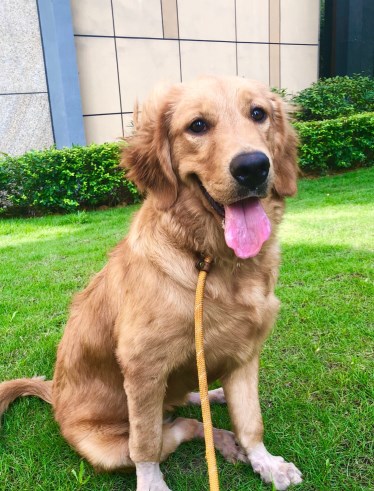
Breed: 5355-n000126-golden_retriever